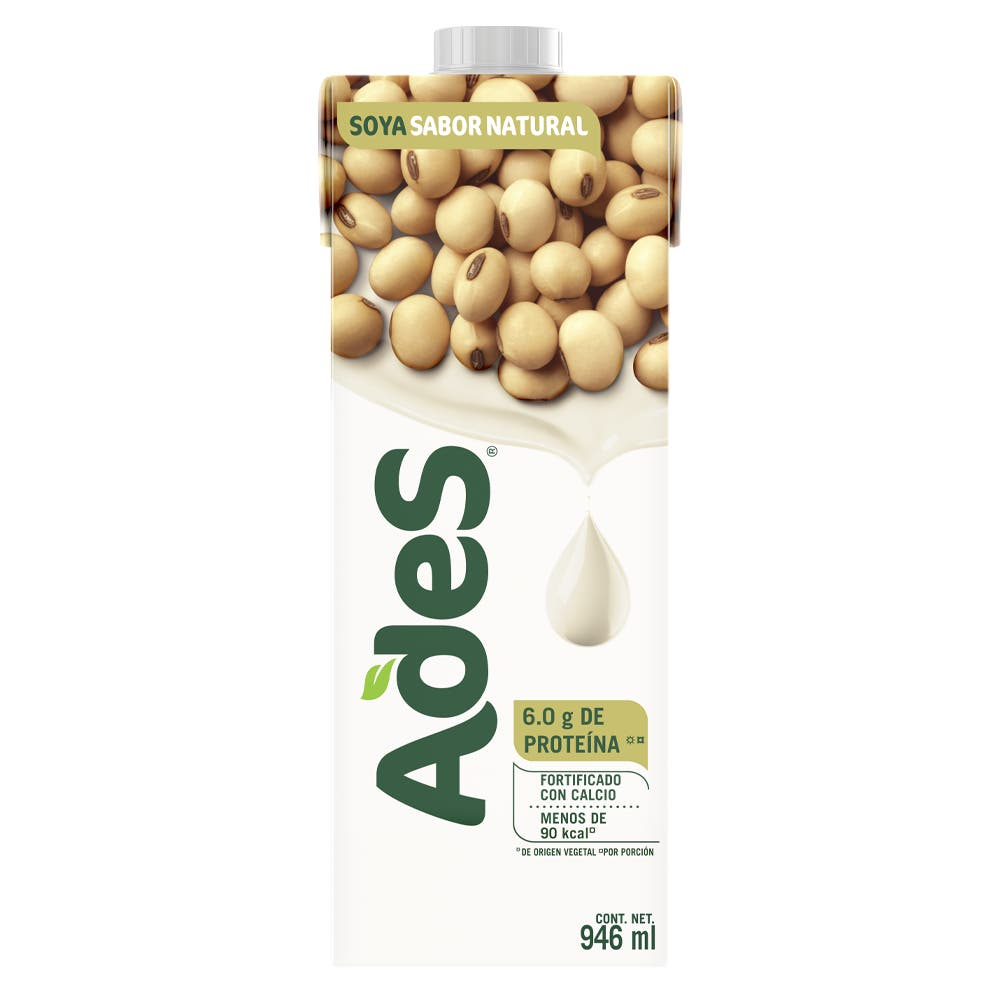
A soy-based AdeS drink in a 946-mililiters cardboard carton